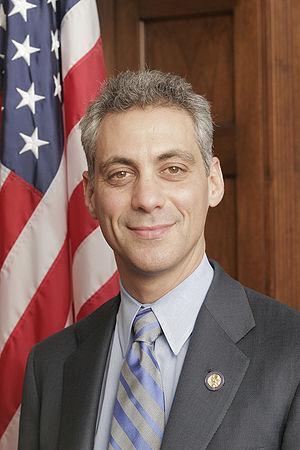
Rahm Emanuel, né le 29 novembre 1959 à Chicago, est un homme politique américain, membre du Parti démocrate, maire de Chicago de 2011 à 2019 et premier chef de cabinet de la Maison-Blanche sous la présidence de Barack Obama.
Les élections municipales de 2011 à Chicago ont permis d'élire les conseillers municipaux, le greffier, le trésorier et le maire de la ville. Le scrutin s'est déroulé le 22 février 2011.
La présidence de Barack Obama, 44ᵉ président des États-Unis, débute le 20 janvier 2009 et s'achève le 20 janvier 2017, après l'élection présidentielle de 2016 à laquelle il ne peut participer, ayant effectué deux mandats.